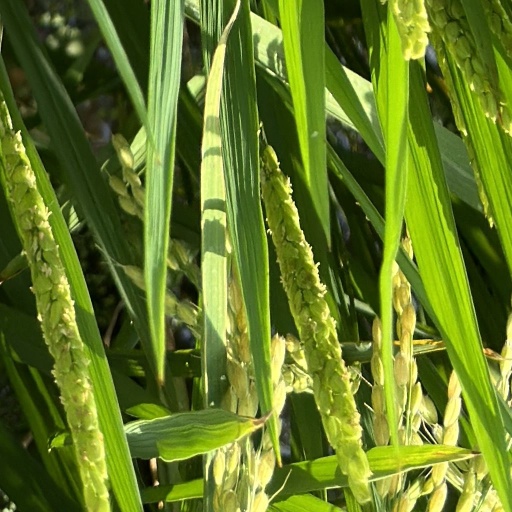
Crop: rice